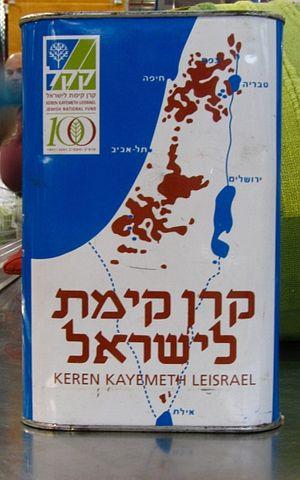
Le Fonds national juif ou Keren Kayemeth LeIsrael, en hébreu, littéralement : « fonds pour la création d'Israël », est un fonds qui possède et gère plusieurs centaines de milliers d'hectares de terres en Israël. Fondé en 1901 à Bâle en tant que fonds central du mouvement sioniste, il s'occupa du rachat de terres en Palestine et de la préparation des futurs pionniers sur le terrain. Il est connu pour avoir planté de nombreuses forêts.